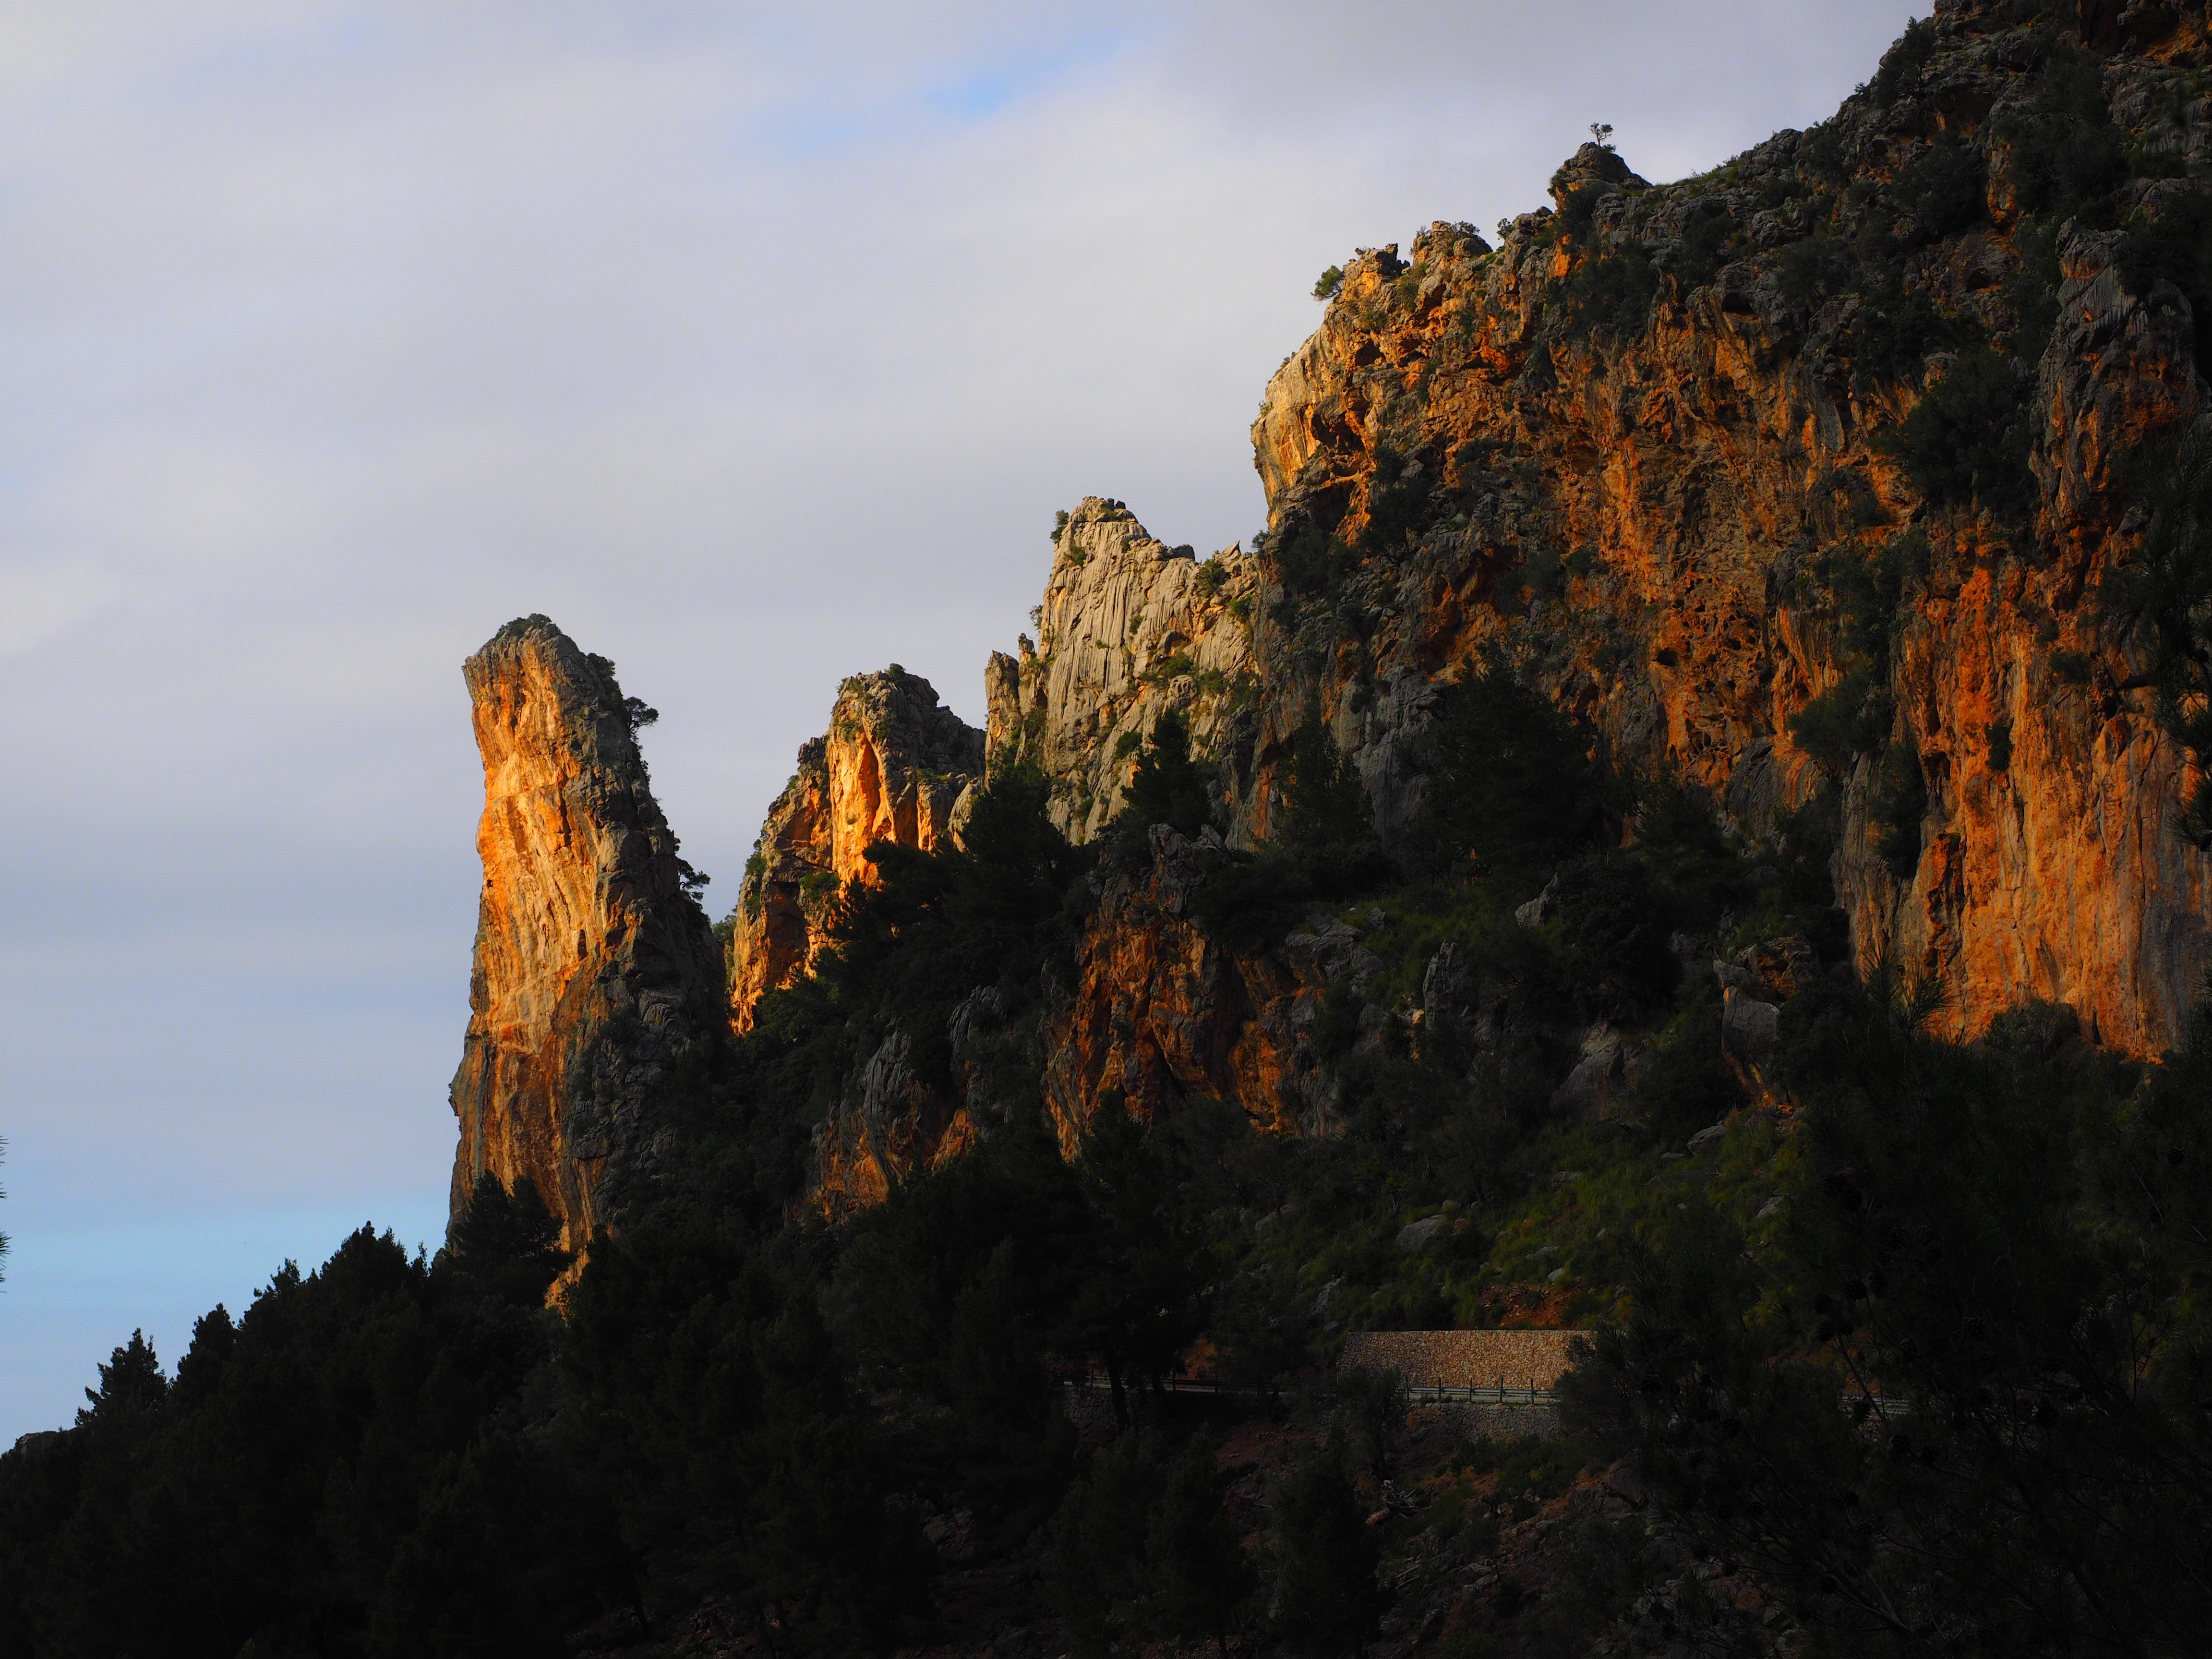
landscape, tree, nature, rock, wilderness, mountain, cloud, sky, sunset, road, leaf, hill, mountain range, formation, cliff, autumn, terrain, national park, ridge, summit, geology, passage, mallorca, serpentine road, landform, breakthrough, serra de tramuntana, geographical feature, mountainous landforms, sa calobra, ma 2141